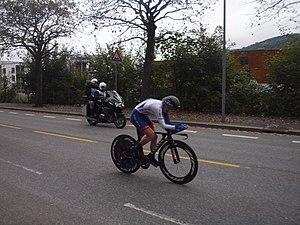
La Saison 2017 de l'équipe Canyon-SRAM Racing est la seizième de la formation si on considère que la structure remonte à la T-Mobile de 2002. L'effectif est l'équipe est quasiment stable. La championne du monde 2014, Pauline Ferrand-Prévot, la rejoint, ainsi qu'une ancienne marathonienne : Leah Thorvilson.